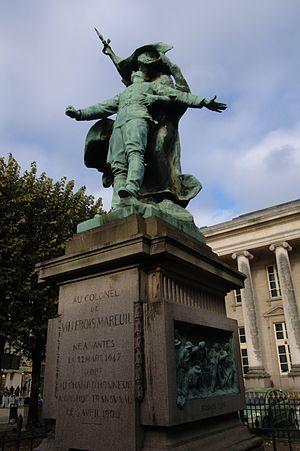
Statue de Georges de Villebois-Mareuil à Nantes. Sculpteur Raoul Verlet (1857-1923)